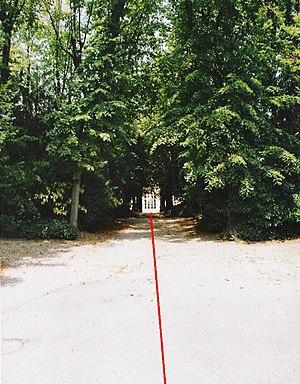
Le méridien de Paris est le méridien passant par le centre de l'Observatoire de Paris. Il est situé à 2°20'13,82" à l'est de celui de Greenwich. L'importance historique et scientifique du méridien de Paris est liée aux mesures d'arc de méridien qui lui correspondent : les mesures de la Méridienne de France. Ces mesures sont à l'origine du développement de la géodésie, ainsi que de la définition historique du mètre.